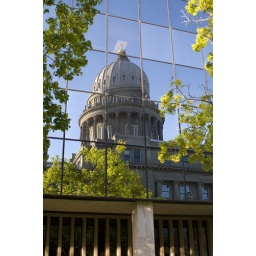
The Boise Capitol building reflected in an office building window.